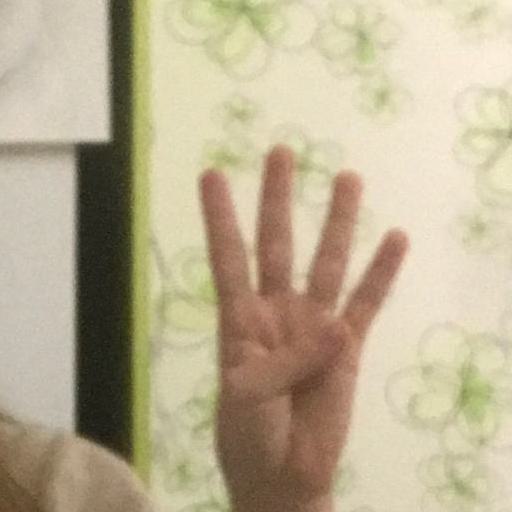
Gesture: four